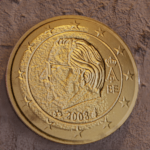
Coin value: 50cents
Country: be
Edition: 2008